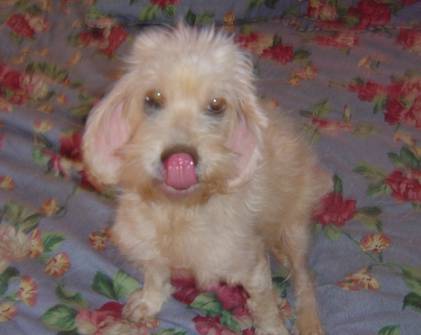
Label: dog